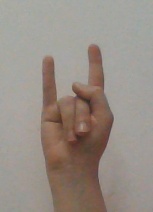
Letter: la